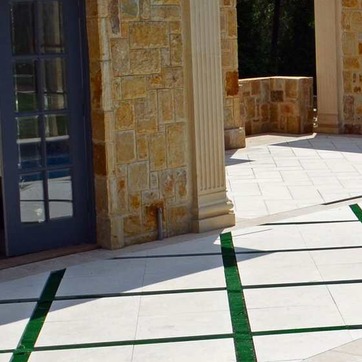
Material: stone